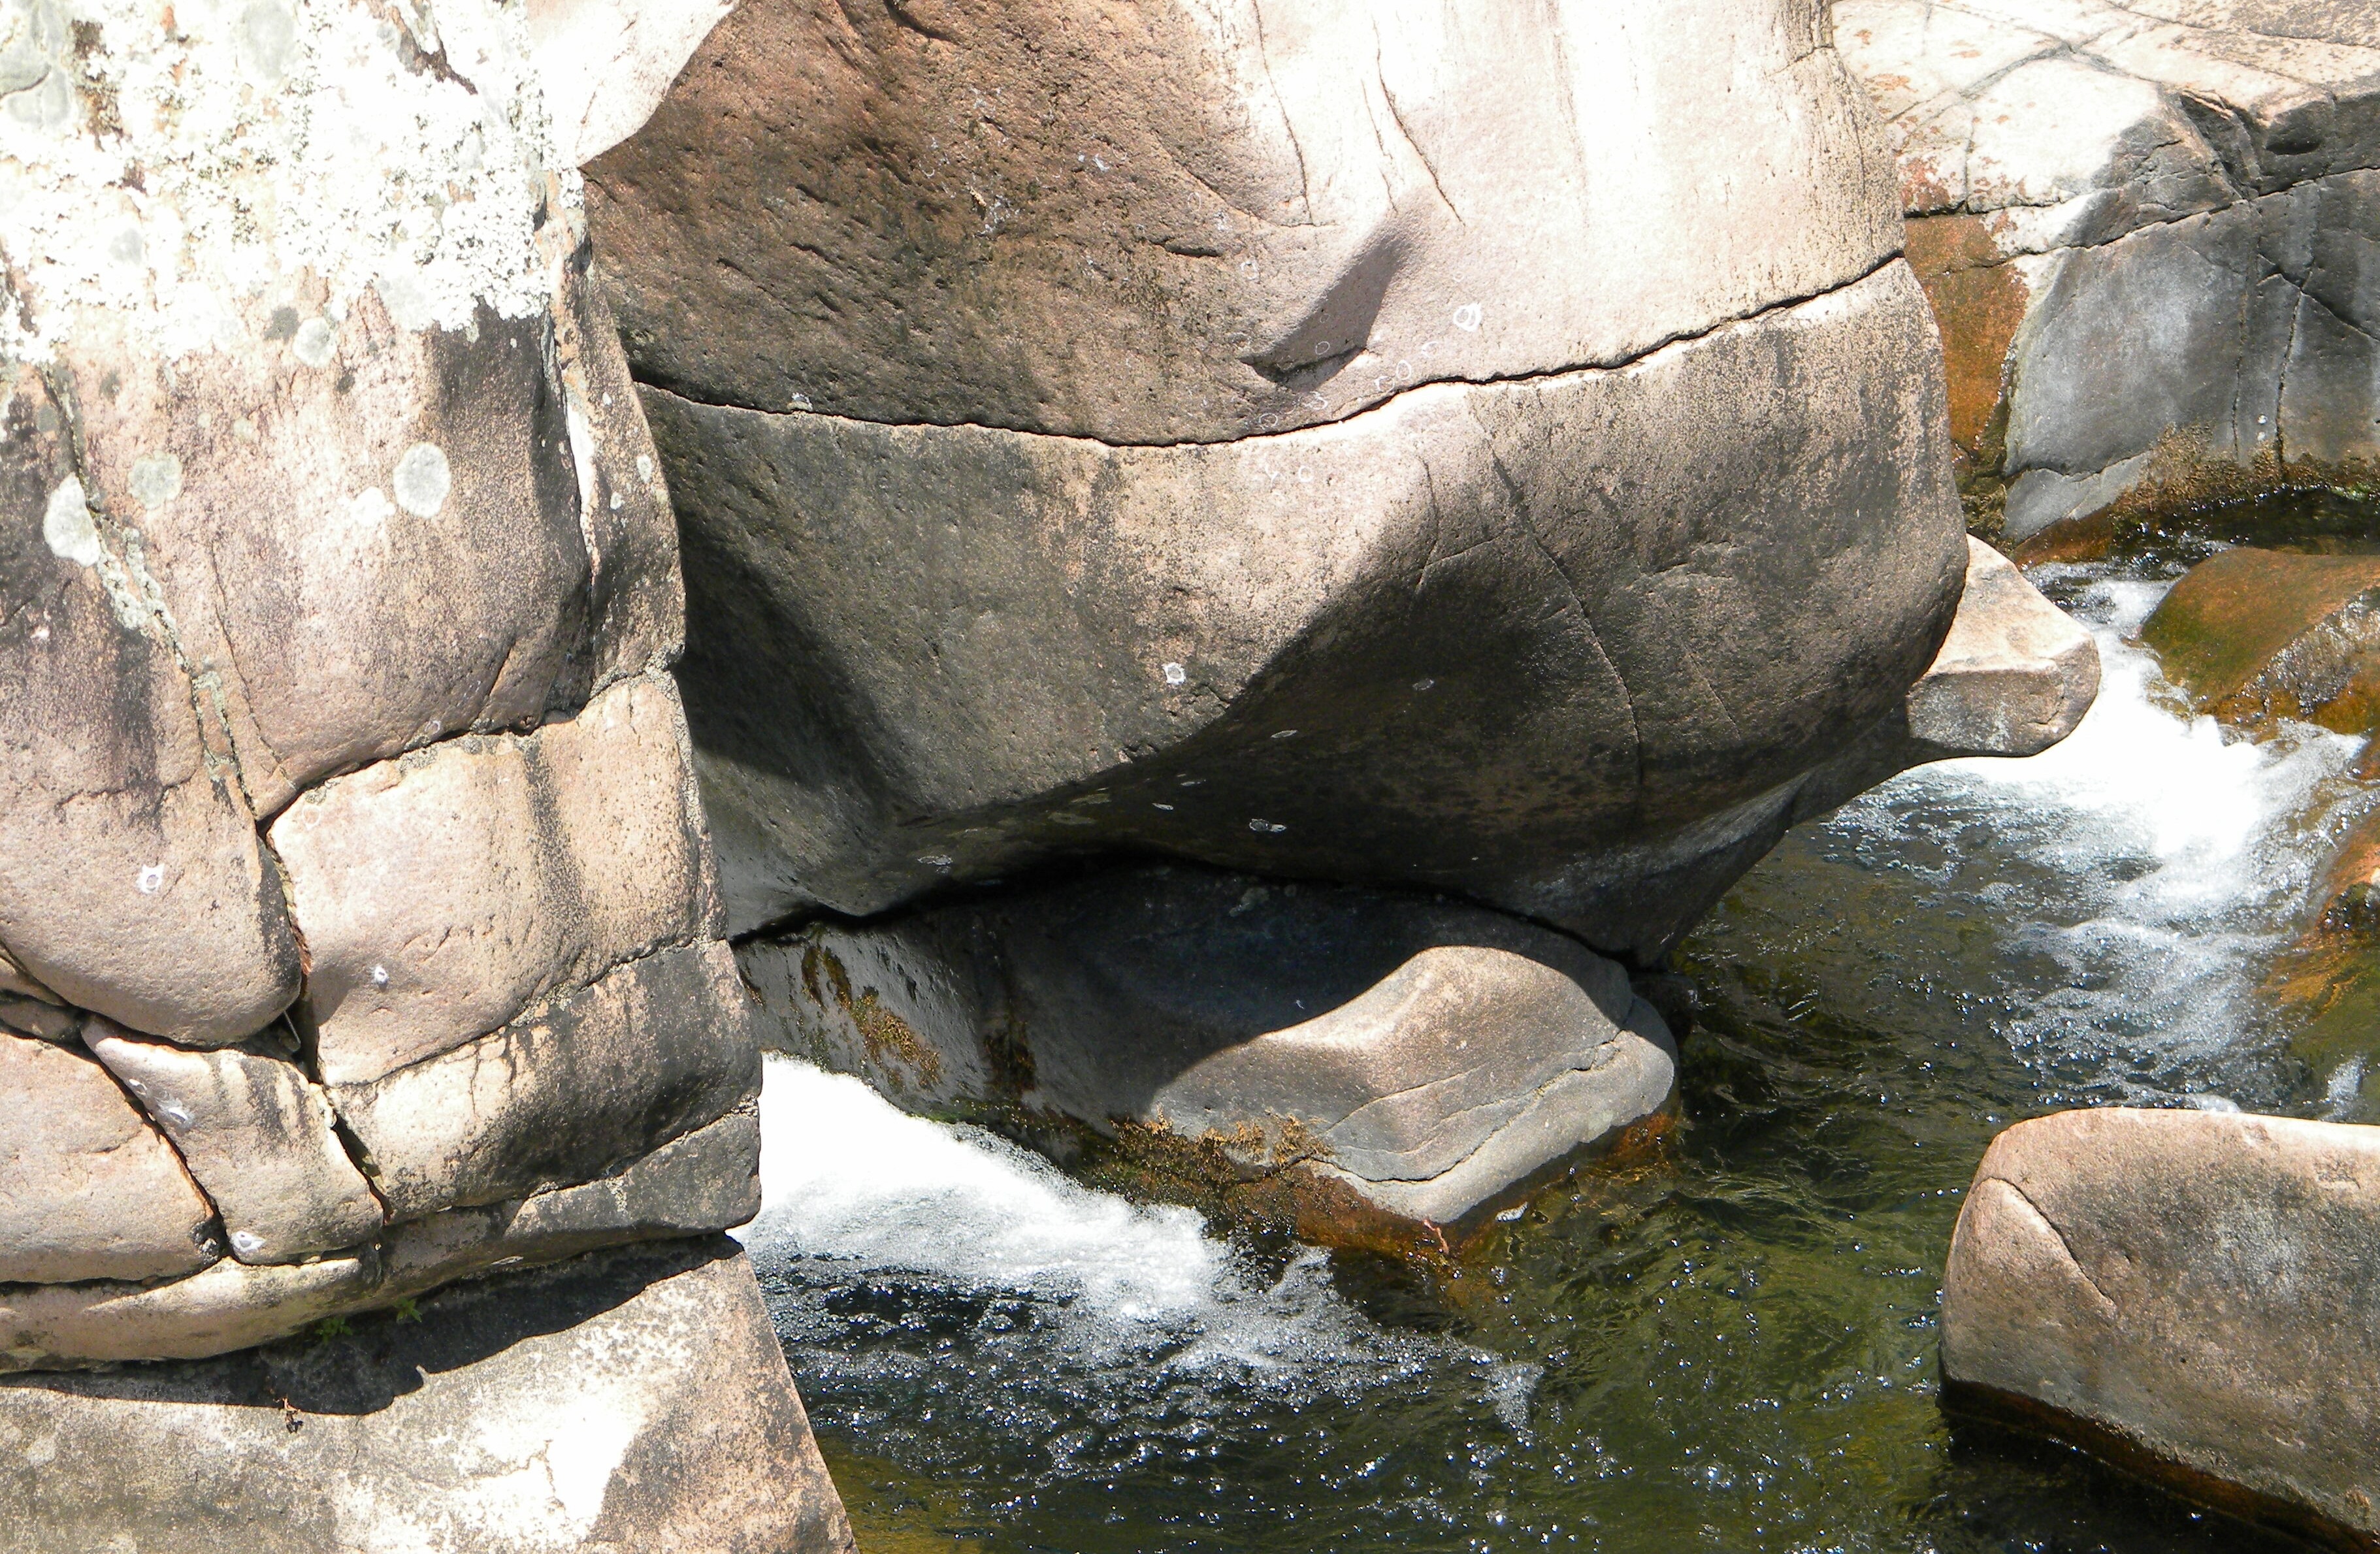
landscape, water, nature, outdoor, rock, wilderness, land, formation, wild, environment, stream, tranquil, scenic, natural, scenery, rocks, geology, outcrop, boulder, water feature, watercourse, bedrock, water resources